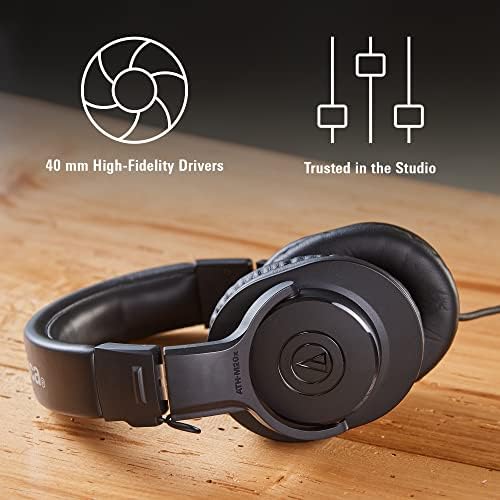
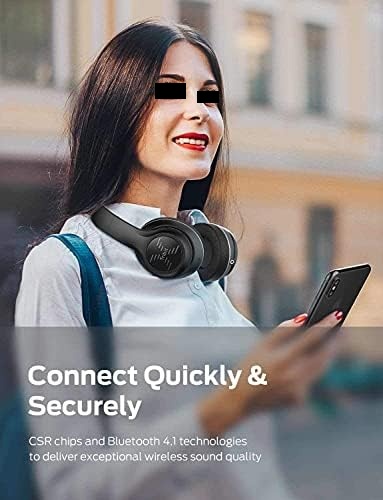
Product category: headphones
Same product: no